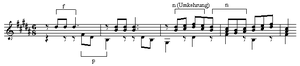
La Symphonie nᵒ 1 en ut mineur, opus 68, de Johannes Brahms eut une gestation particulièrement longue. Elle ne fut terminée qu'à l'automne 1876 mais certaines esquisses remontent à 1862 et ont été présentées à Clara Schumann. Le compositeur n'aborda d'ailleurs le genre symphonique que fort tard. La légende veut que le musicien trouva une plume sur la tombe de Ludwig van Beethoven en 1862, ce qui l'incita à écrire sa première symphonie.